George H. Steuart (politician)

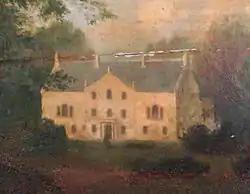
Argaty, Steuart's Perthshire estate.

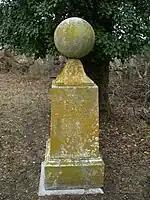
Obelisk at Dodon, marking the burial place of Steuart's widow Anne Digges.

Politically, Steuart was a Loyalist, his interests being closely aligned with those of the Calvert family, proprietors of the colony of Maryland. In 1742 Charles Calvert, 5th Baron Baltimore (1699–1751) sent his eldest but illegitimate son, Benedict Swingate Calvert, then aged around 10 or 20 years old, to Maryland and placed him in Steuart's care. The boy was provided with a tutor, the Italian Onorio Razzolini, and lived at Steuart's "old-fashioned house" on Francis St in Annapolis.